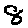
Label: 8